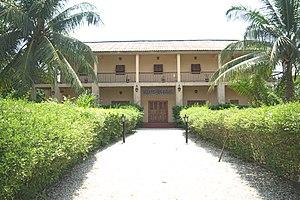
Bâtiment de la Villa Karo abritant la bibliothèque et la résidence.
La Villa Karo est un centre culturel et une résidence d'artistes finno-africain. Elle est située dans la petite ville côtier de Grand-Popo, au Bénin. Son principal objectif est de créer un pont entre les artistes et les acteurs culturels finlandais et africains. Son but est d'offrir aux artistes finlandais, chercheurs, enseignants et autres professionnels des domaines culturel et social, la possibilité de résider en Afrique. Il encourage et invite aussi les professionnels de la culture africains à se rendre en Finlande.